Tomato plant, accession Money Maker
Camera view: bottom (45 deg); turntable rotation: 180 degrees
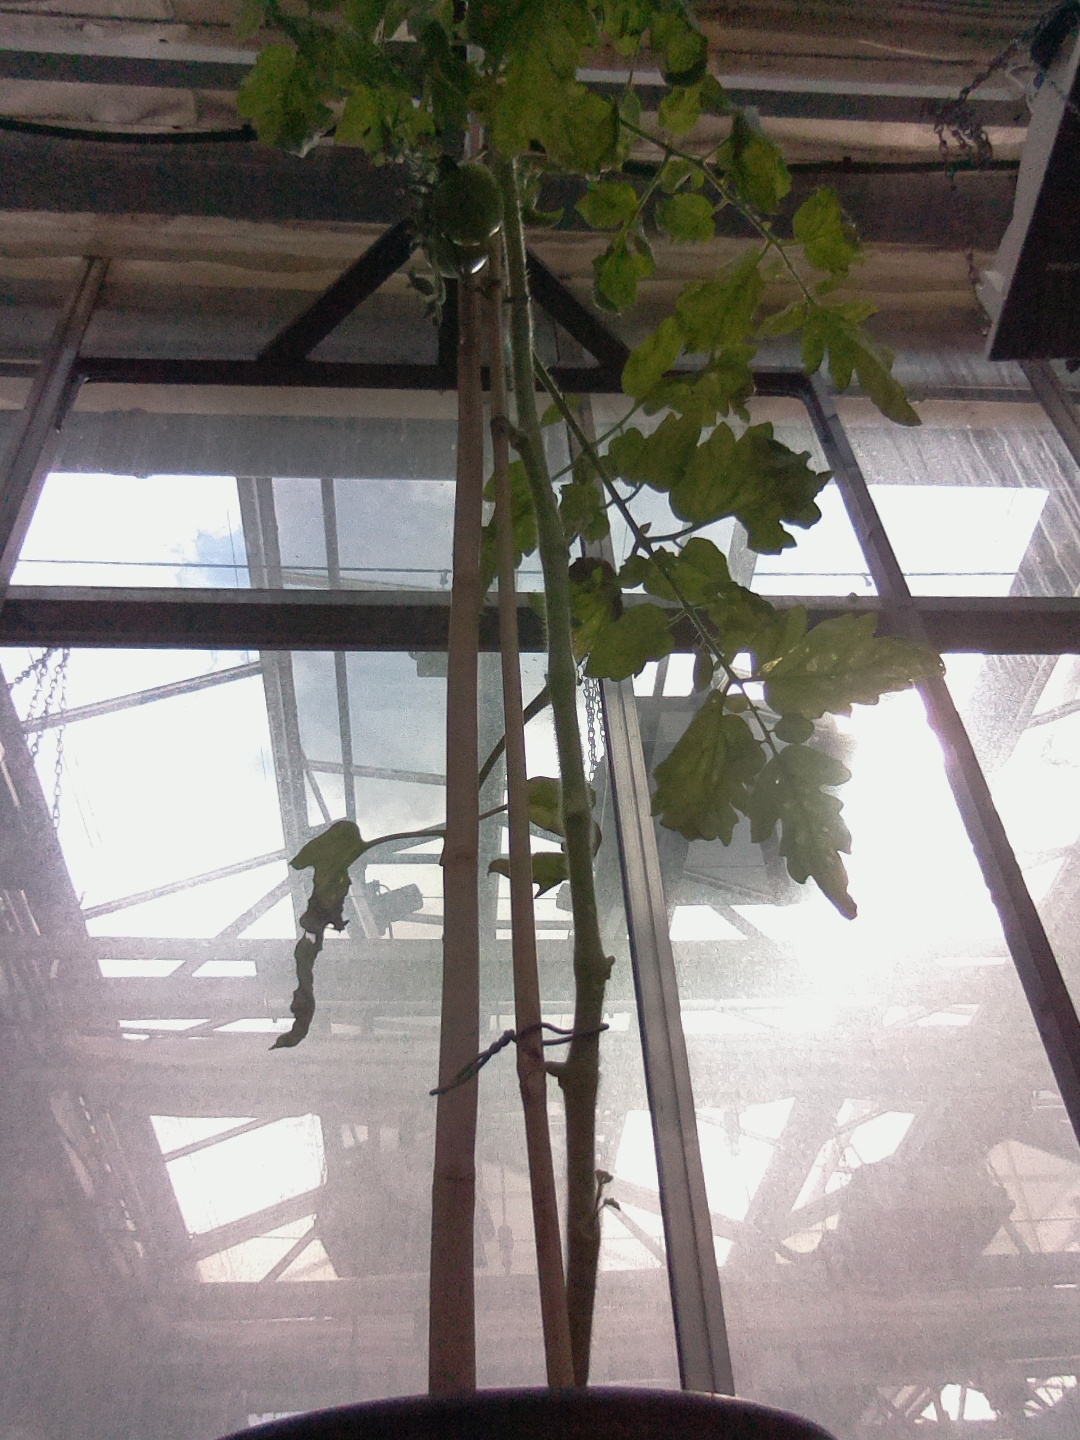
BBCH growth stage 79: 90% -100% of final fruit size